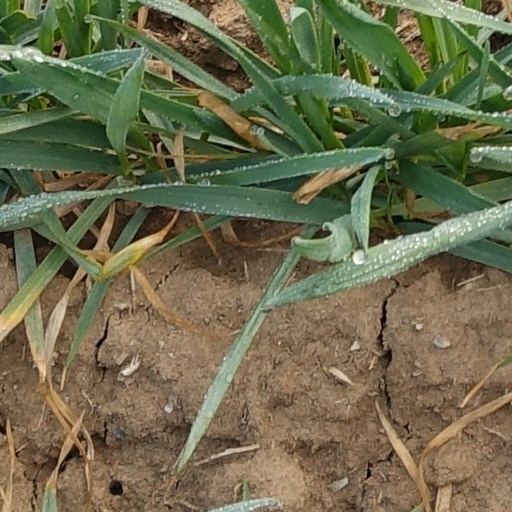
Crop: wheat